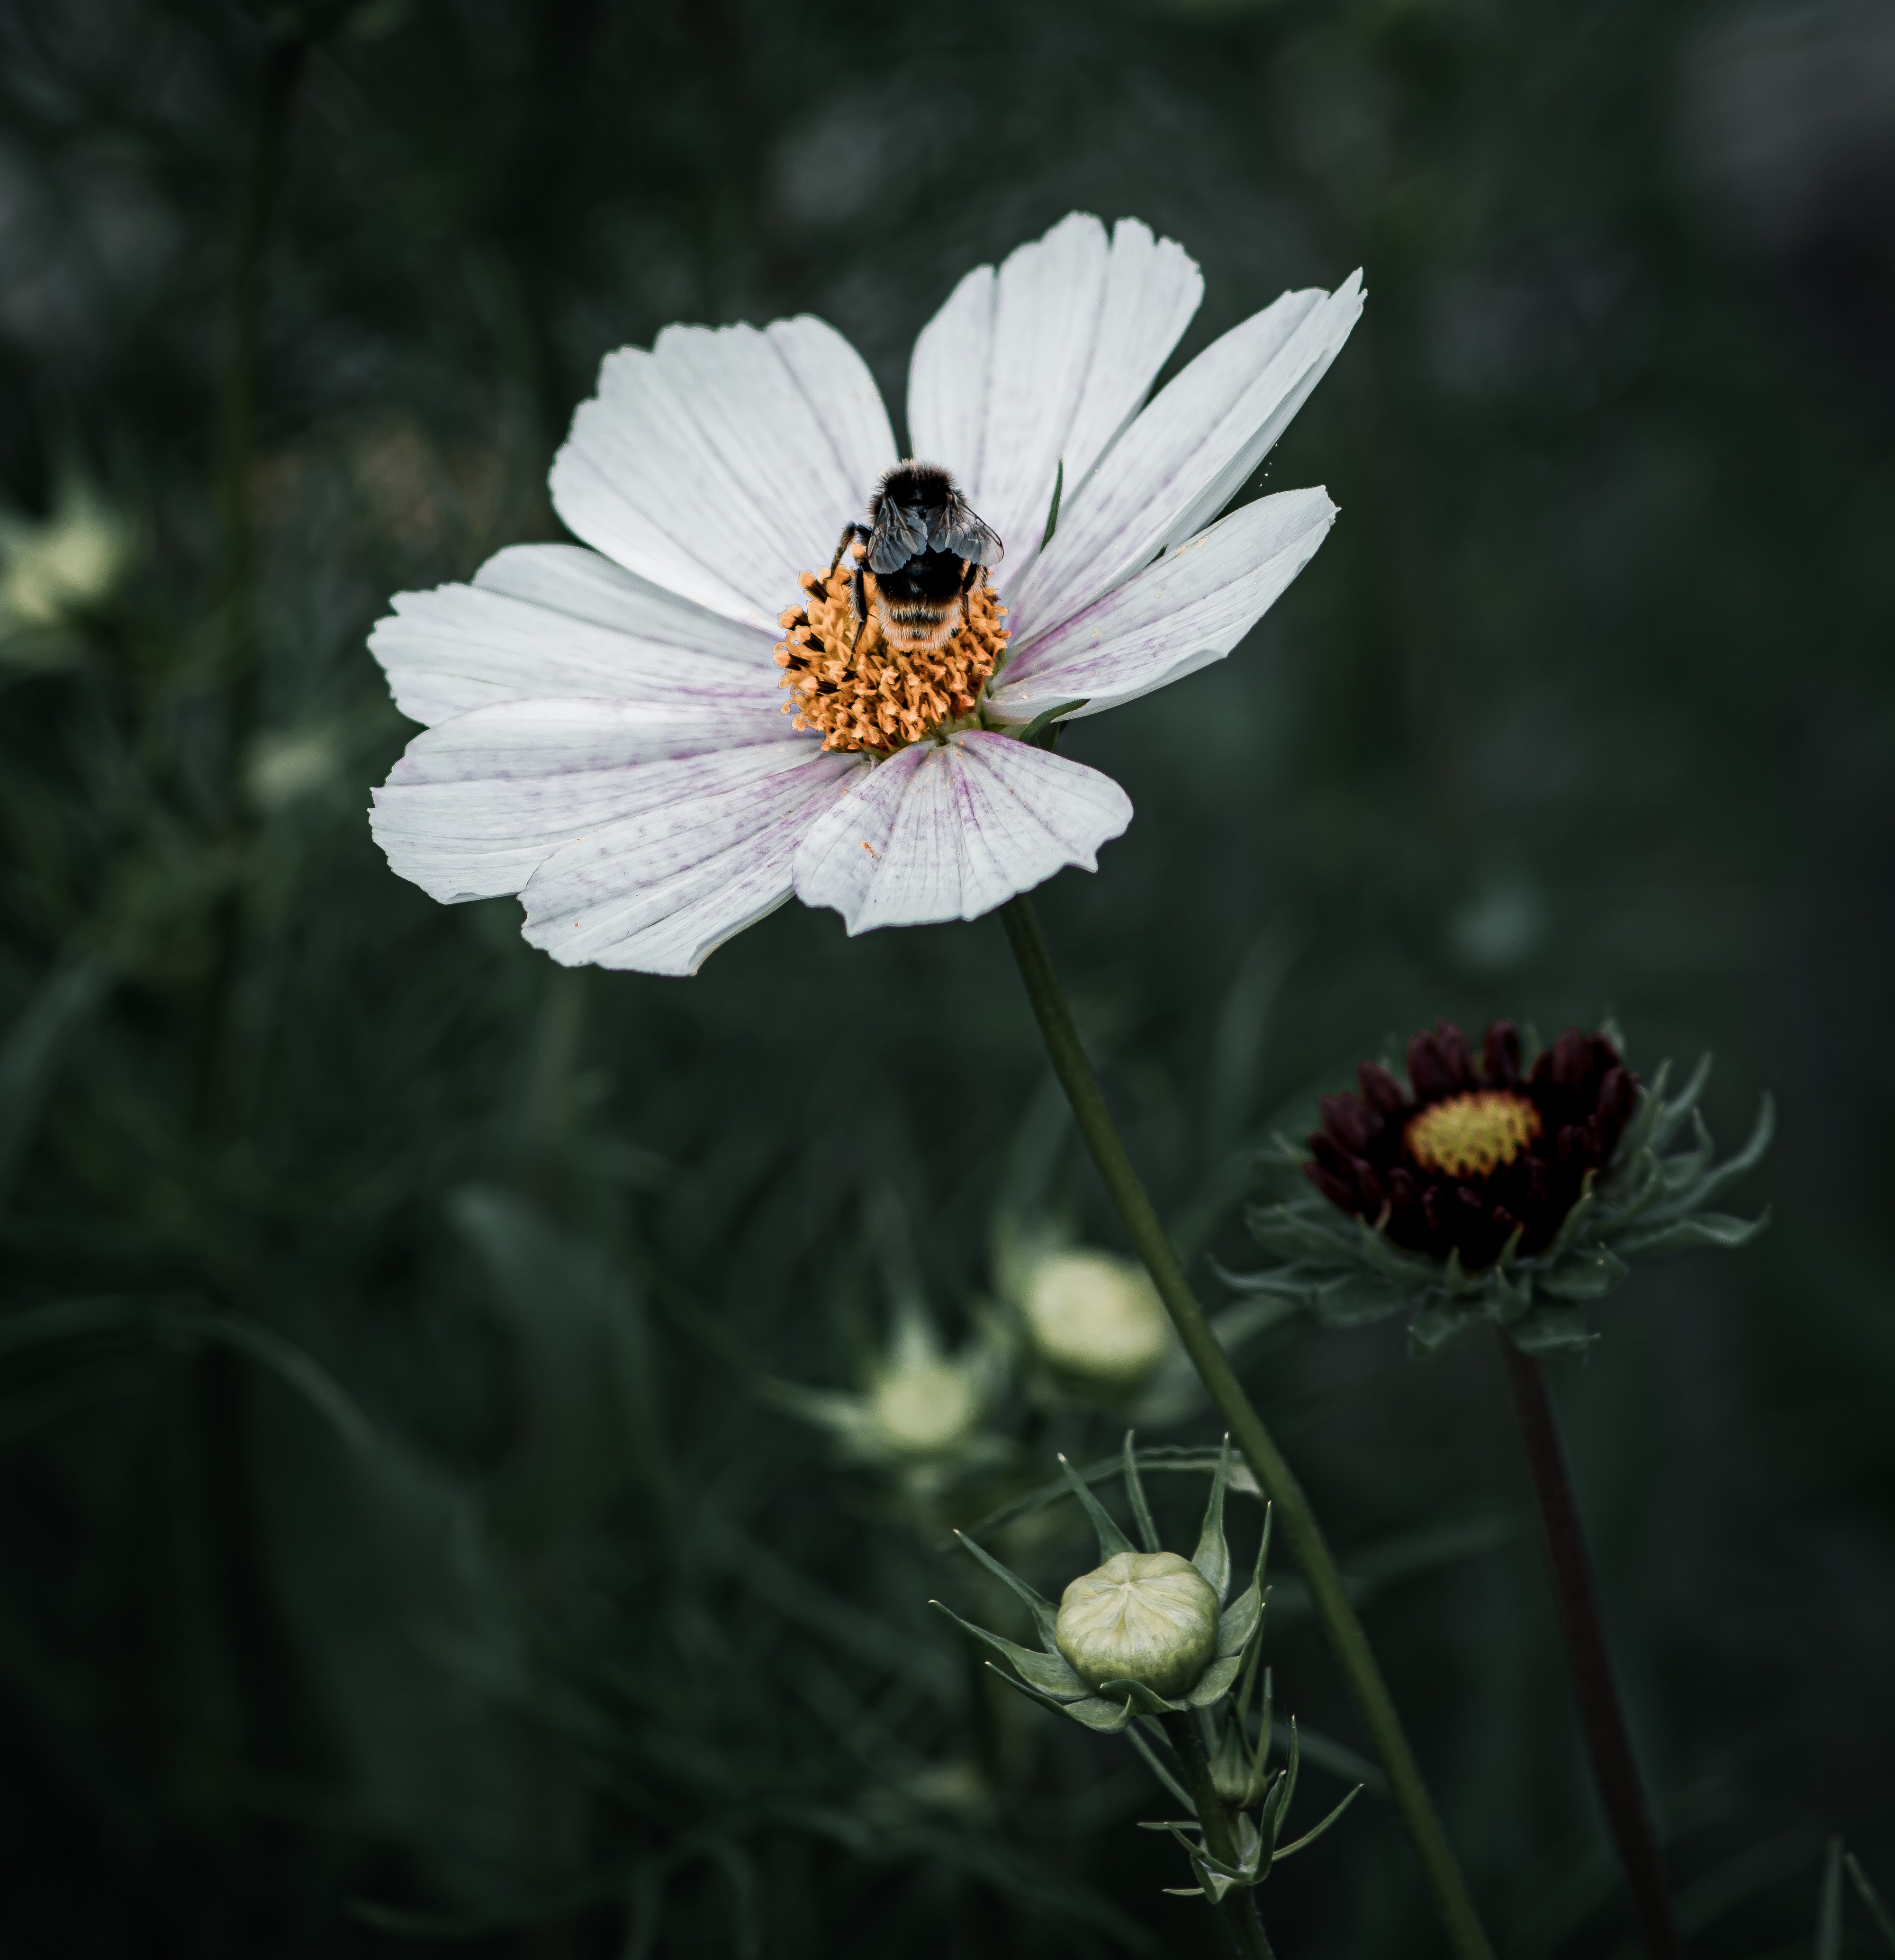
flower, pollinator, plant, insect, arthropod, petal, grass, butterfly, moths and butterflies, honeybee, pest, annual plant, herbaceous plant, daisy family, flowering plant, close up, pollen, wing, membrane winged insect, daisy, cosmos, oxeye daisy, art, camomile, monochrome photography, macro photography, fly, invertebrate, chamaemelum nobile, still life photography, plant stem, Pedicel, marguerite daisy, wildlife, wildflower, bee, asterales, hoverfly, monochrome, sunflower